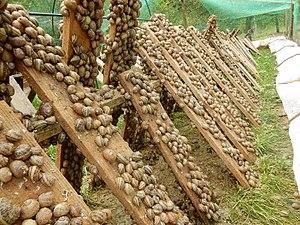
Planches placées typiquement pour héberger les escargots dans le cadre d'un élevage